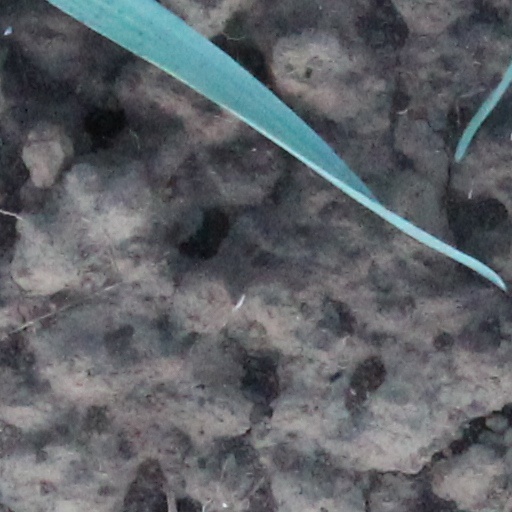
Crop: wheat